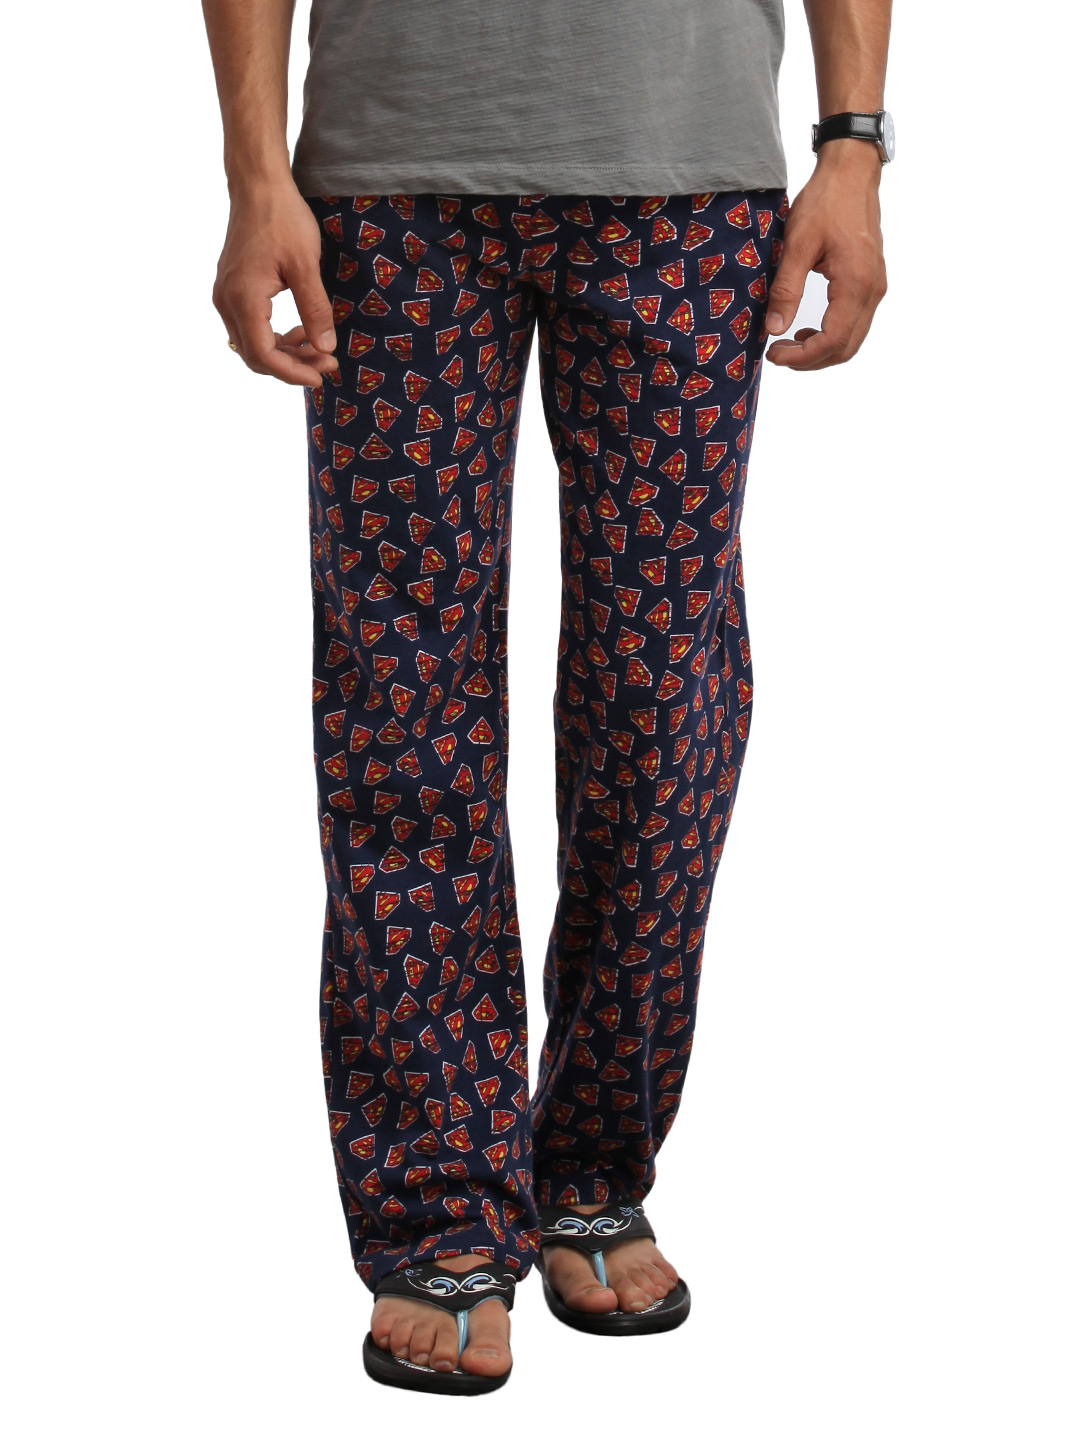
Superman Men Blue Printed Lounge Pants
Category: Apparel / Loungewear and Nightwear / Lounge Pants
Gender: Men
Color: Navy Blue
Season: Summer 2016
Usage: Casual